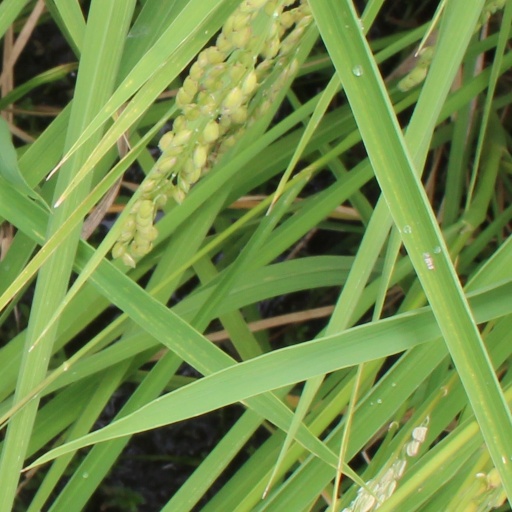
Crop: rice